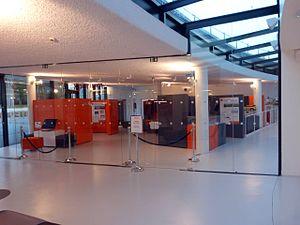
Lilliad Learning Center Innovation - Xperium, Université de Lille Sciences et Technologies, Cité Scientifique, Villeneuve-D'ascq
LILLIAD Learning Center Innovation est le forum des savoirs à caractère scientifique de l'université de Lille, axé sur l'innovation et inauguré en 2016 au sein du campus de la Cité scientifique.